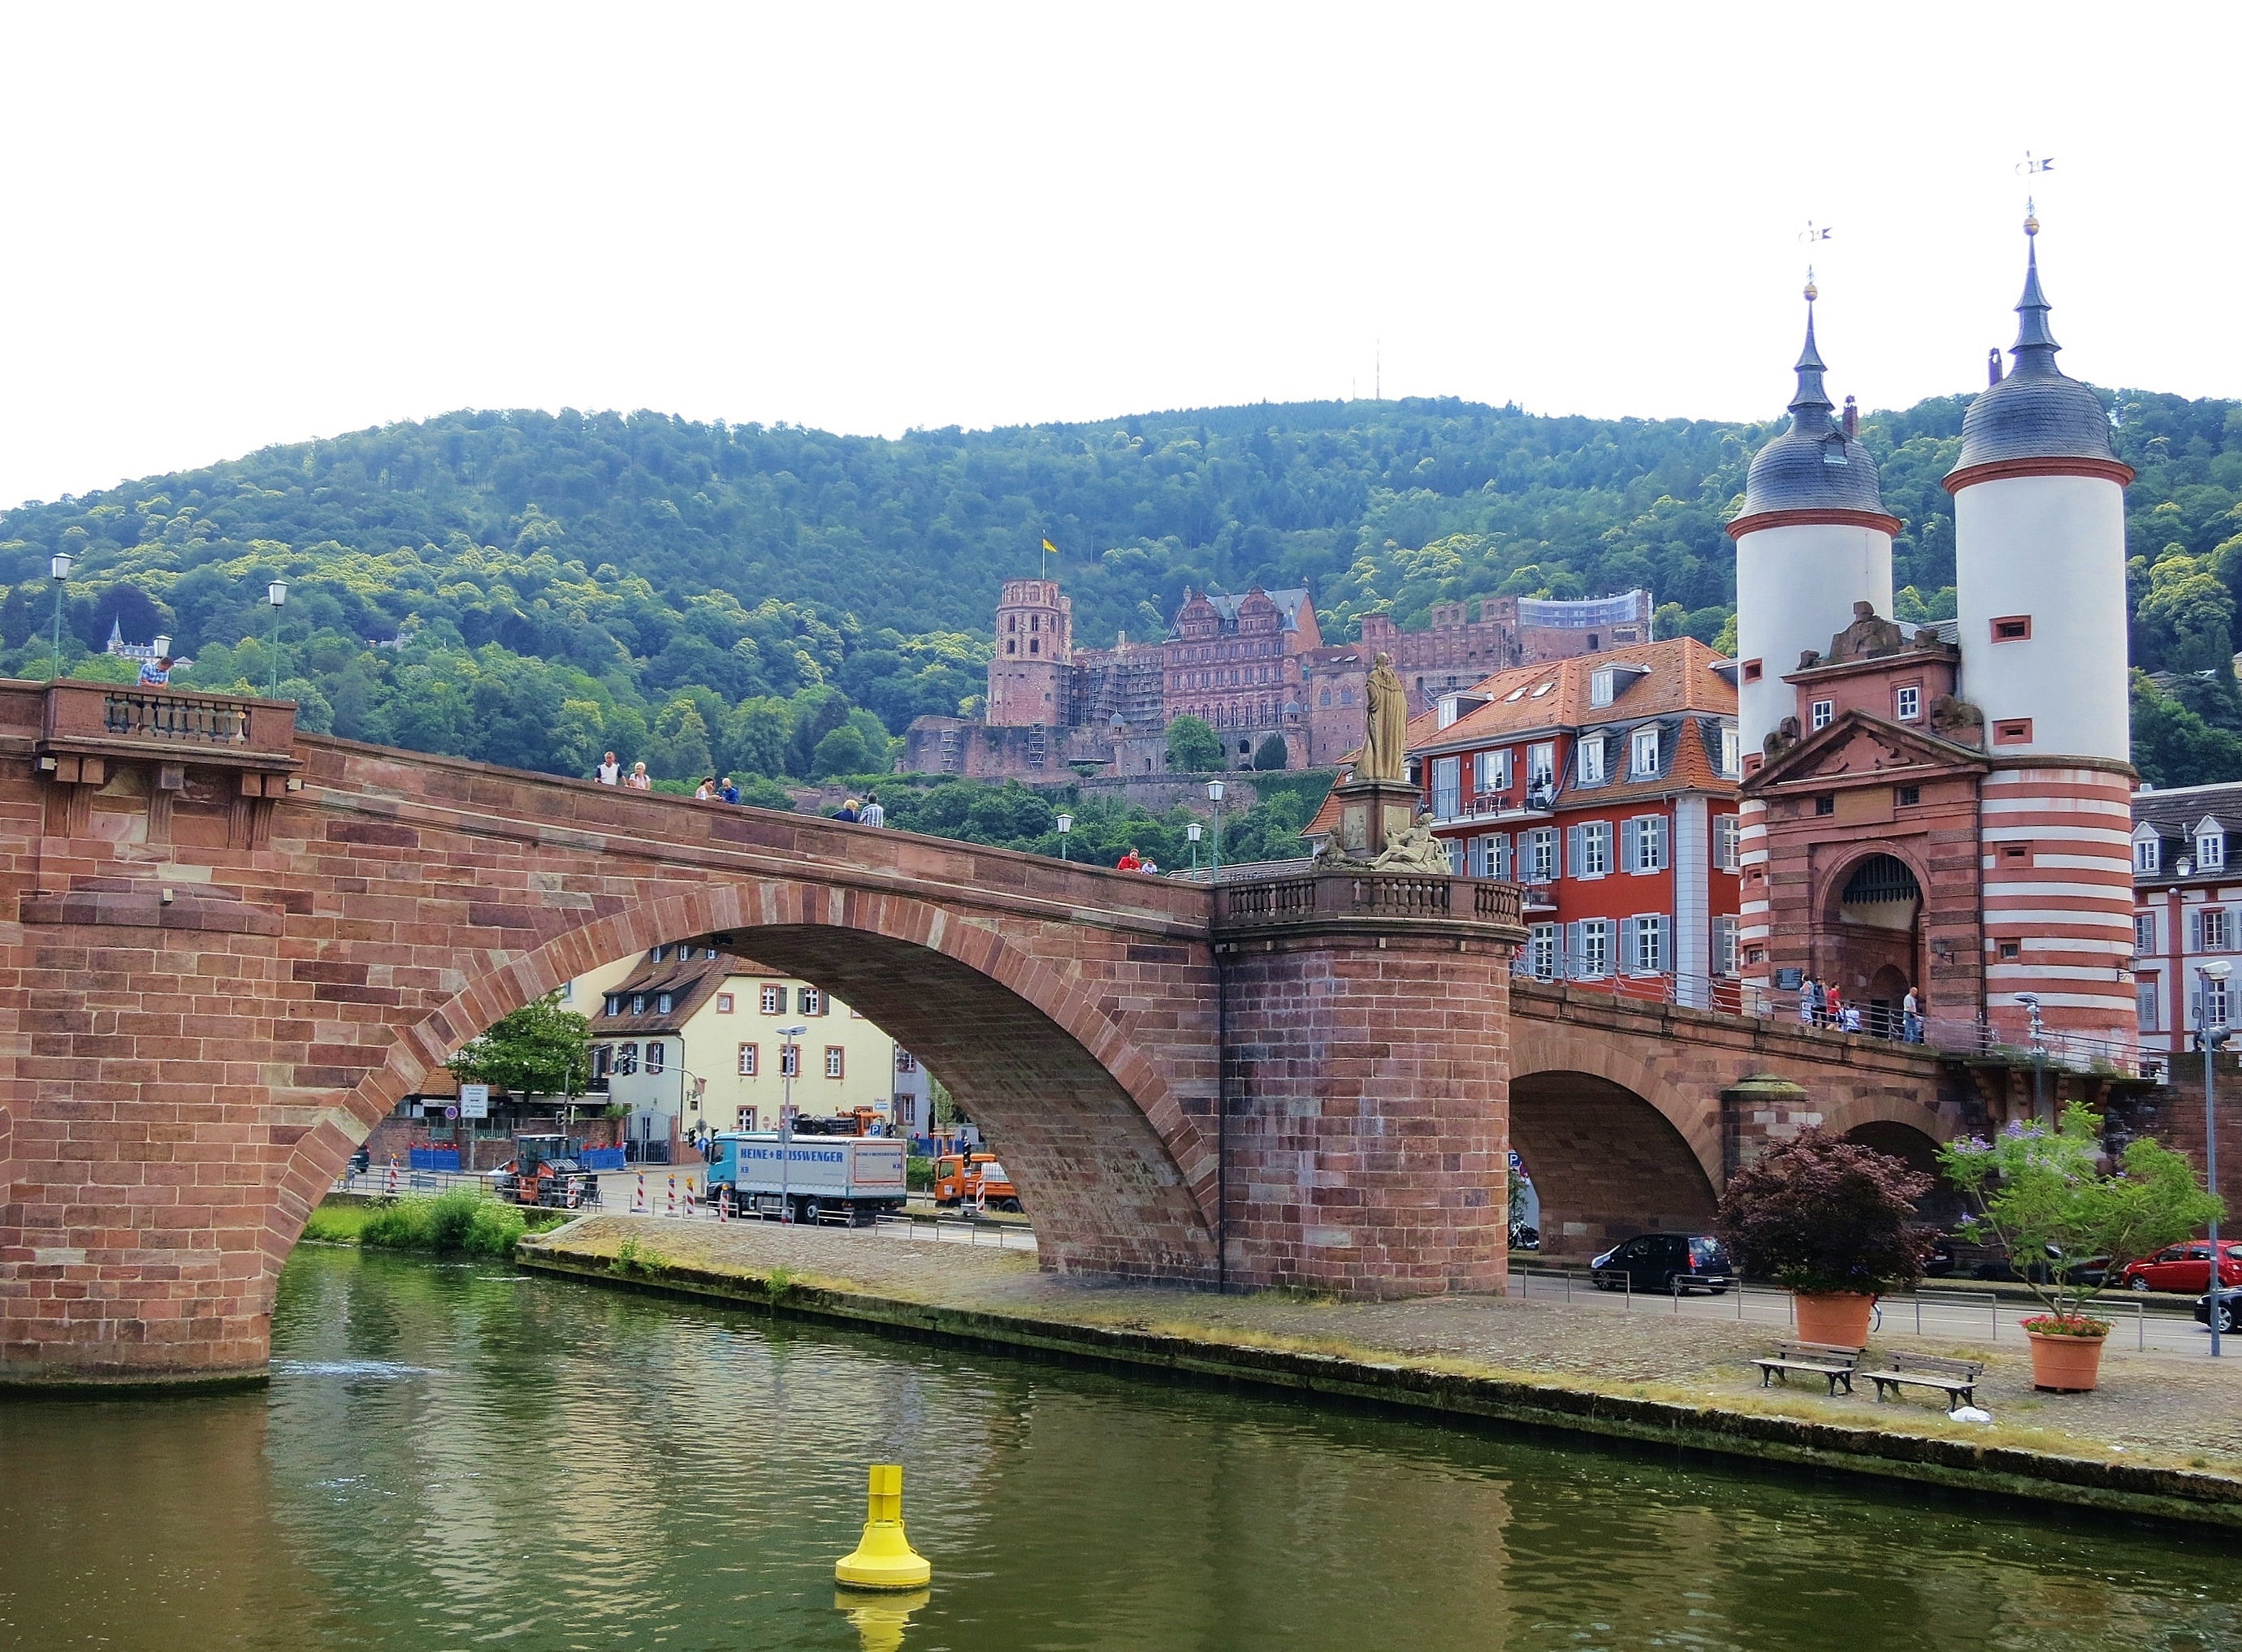
architecture, bridge, town, river, canal, castle, landmark, heidelberg, tourism, waterway, old town, neckar, old bridge, arch bridge, historic site